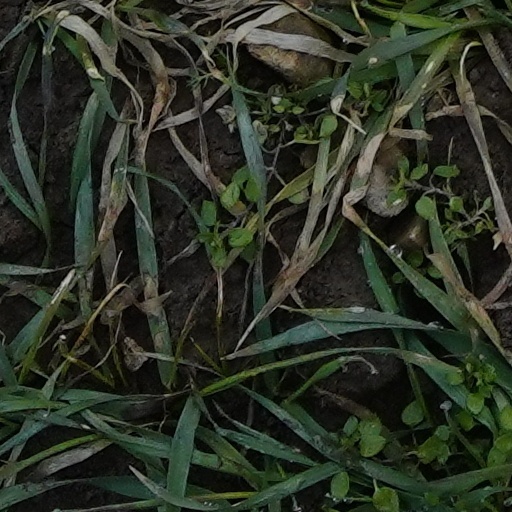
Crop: wheat